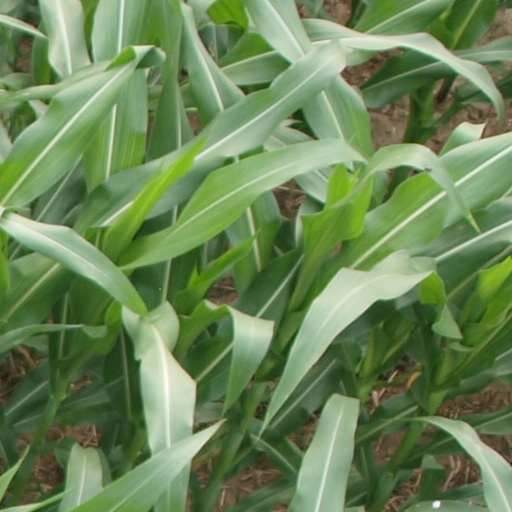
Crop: maize; corn